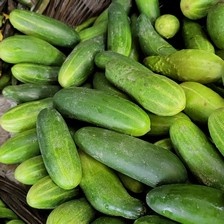
Label: cucumber